Malin Falkenmark

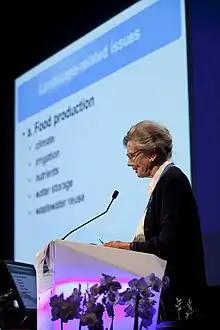
Falkenmark in 2012

Malin Fredrika Sofia Sundberg-Falkenmark (21 November 1925 – 3 December 2023) was a Swedish hydrologist. Falkenmark is best known for her long-standing work and expertise on the sustainable use of water resources to meet human and ecosystem needs. Her work is characterized by an integration of both natural- and social-science approaches. She is particularly known for developing what is now known as the Falkenmark Water Stress Indicator, an indicator used to measure and describe the water available for human use (water scarcity). She was the daughter of Halvar Sundberg.